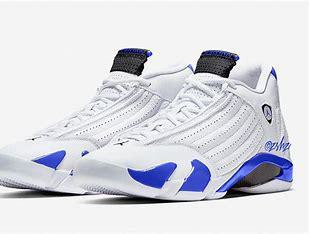
Brand: Jordan
Model: 14 Retro